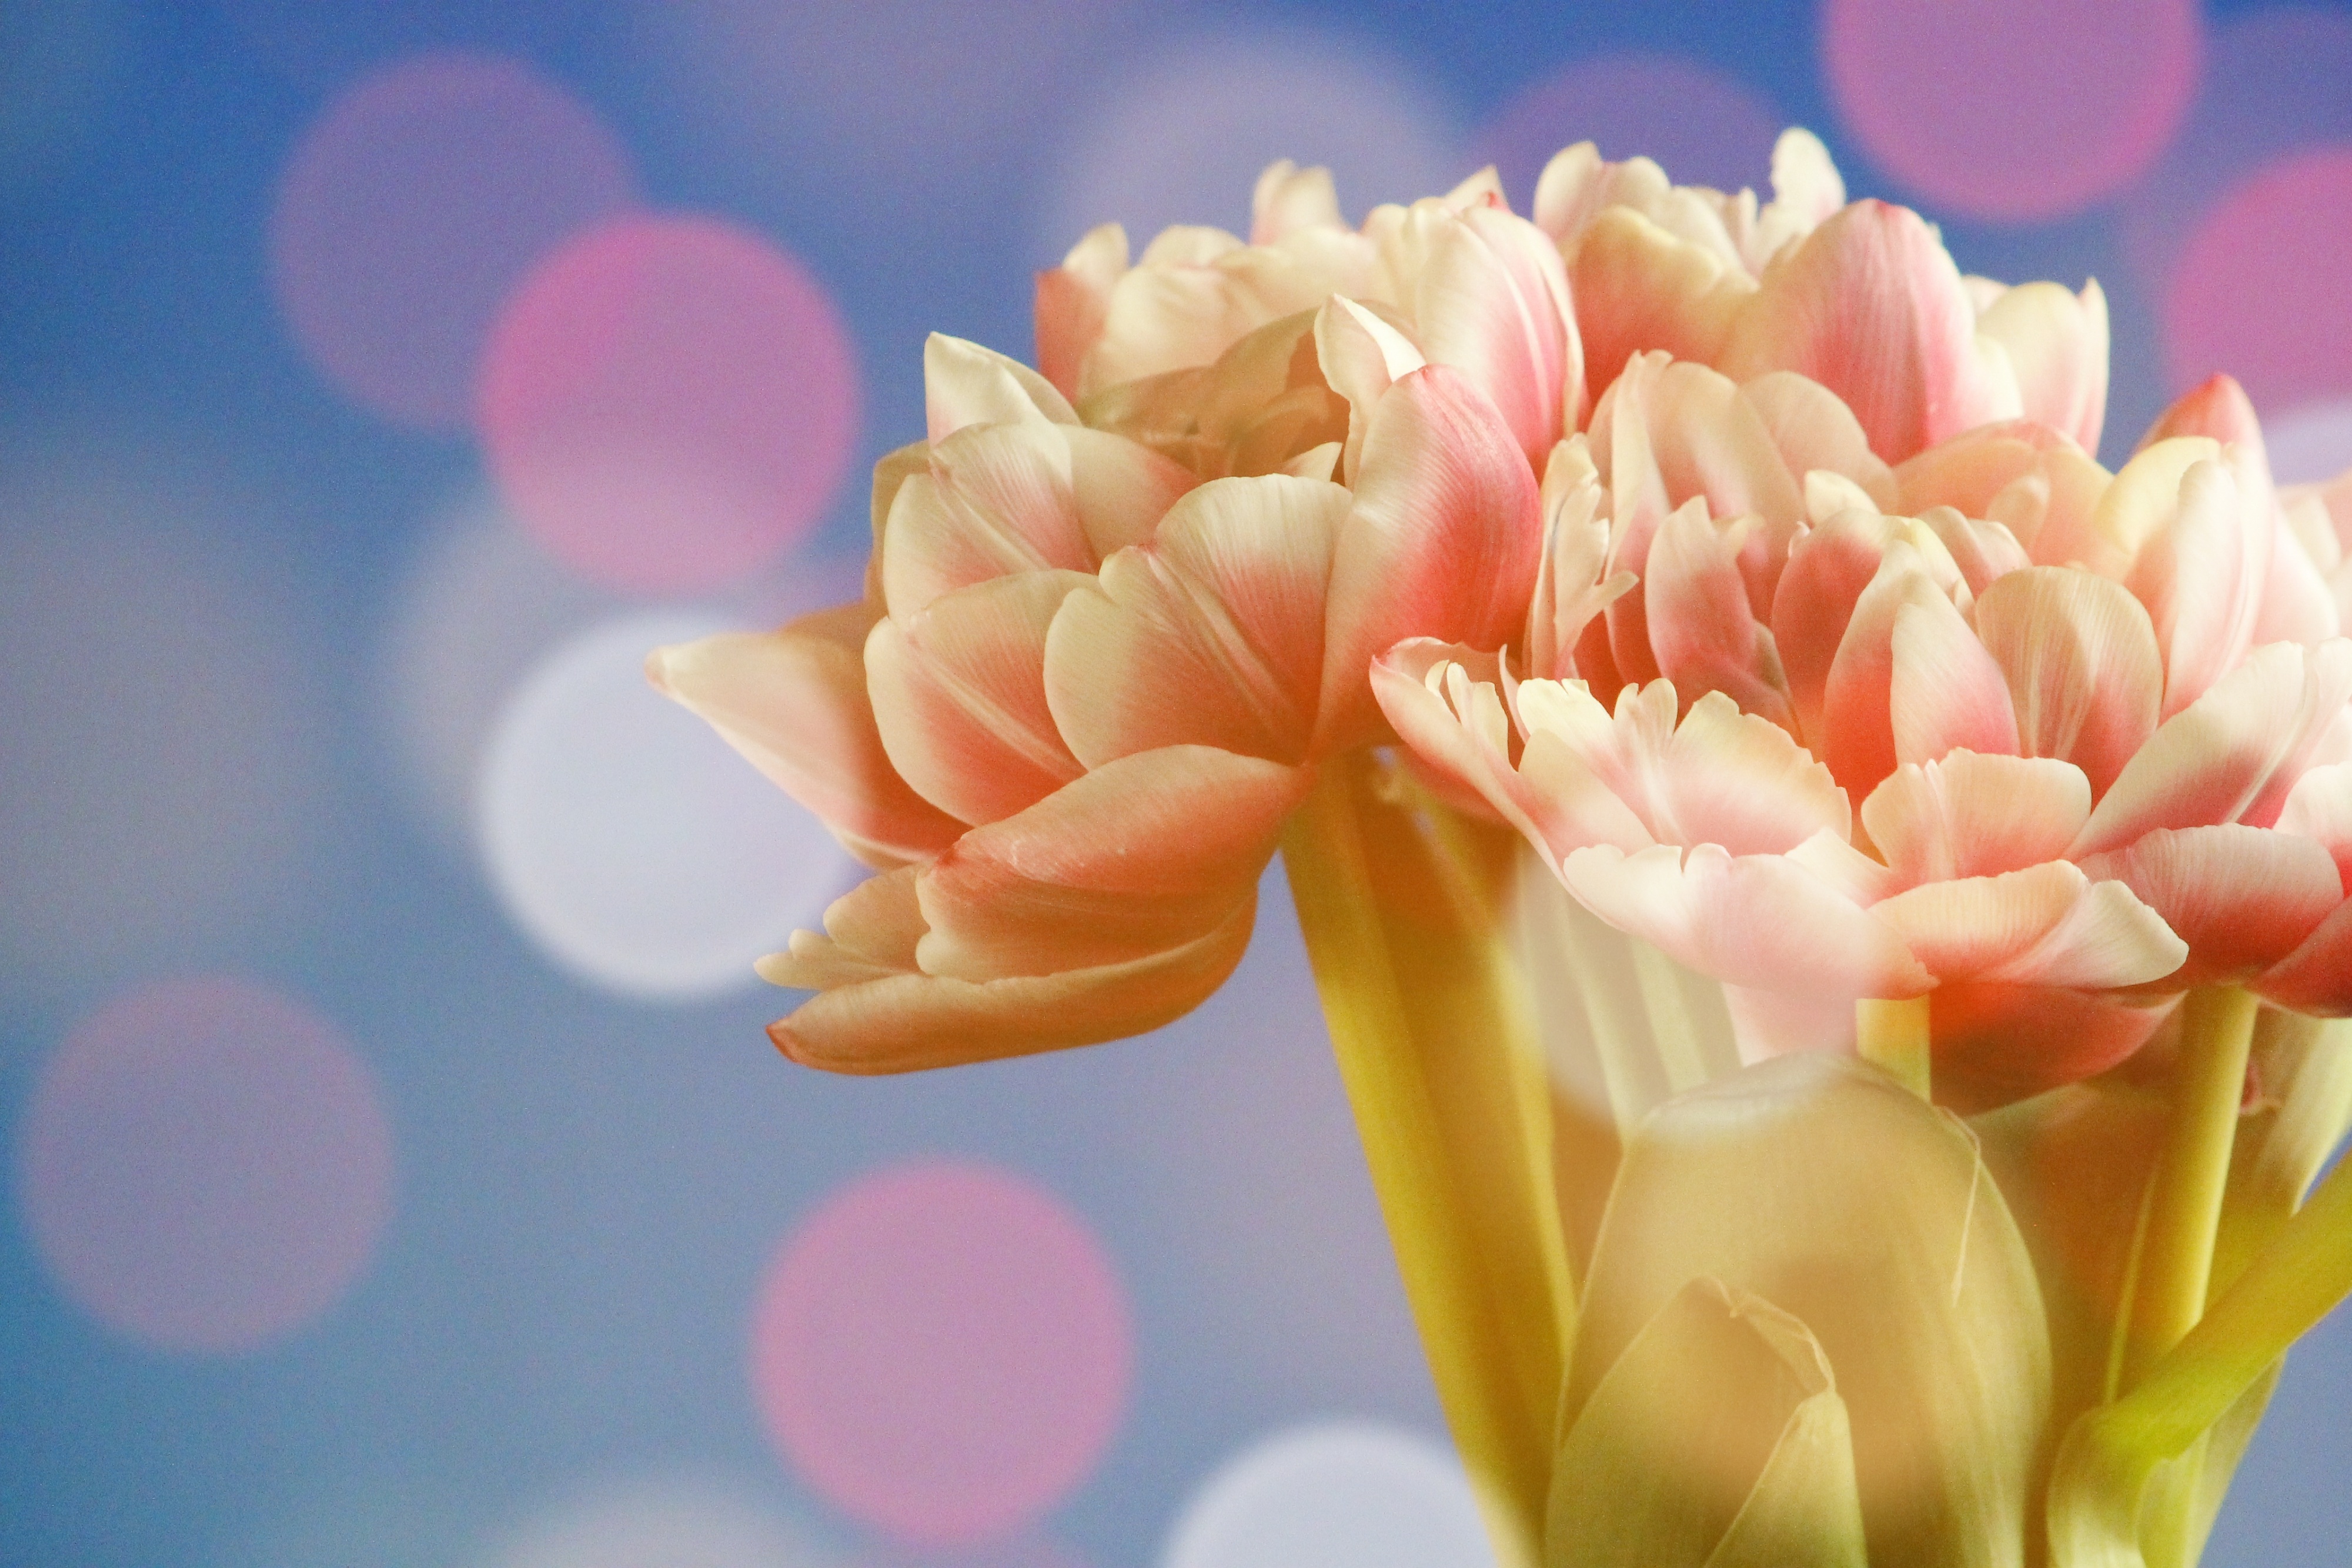
hand, blossom, light, plant, photography, flower, petal, tulip, spring, color, yellow, pink, flora, flowers, close up, tulips, mood, macro photography, flowering plant, flower bouquet, land plant